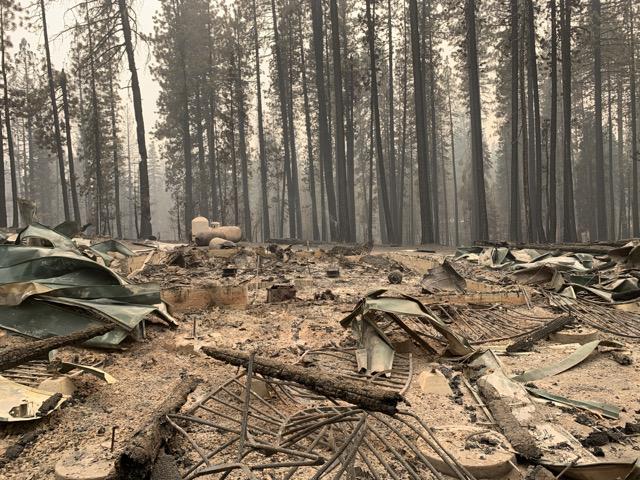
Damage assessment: destroyed